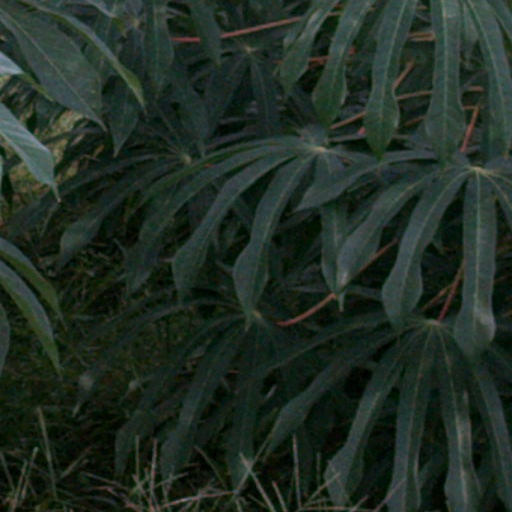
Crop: cassava